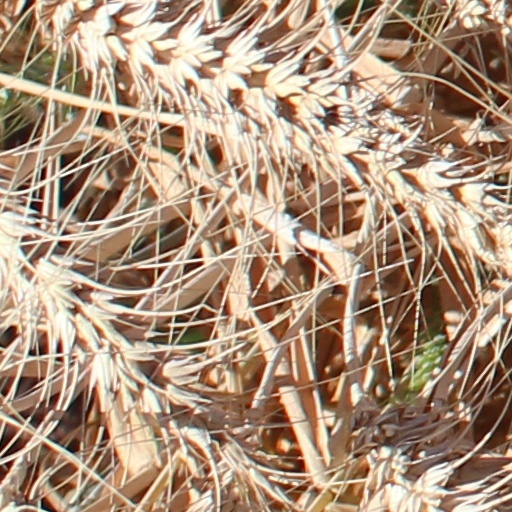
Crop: wheat